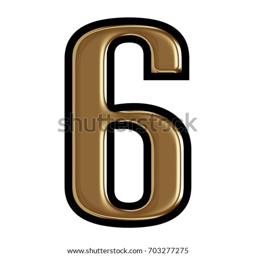
glossy metallic gold glass number six 6 in a 3d illustration with a shiny reflective golden color metal surface and bold font style isolated on a white background with clipping path .